Robocon India

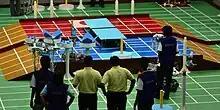
Robocon India 2011

The Theme for Robocon 2011 declared by Thailand was "Krathong, Lighting Happiness with Friendship". It was won by Institute of Technology, Nirma University and this institute got a chance to represent India at International Robocon 2011.